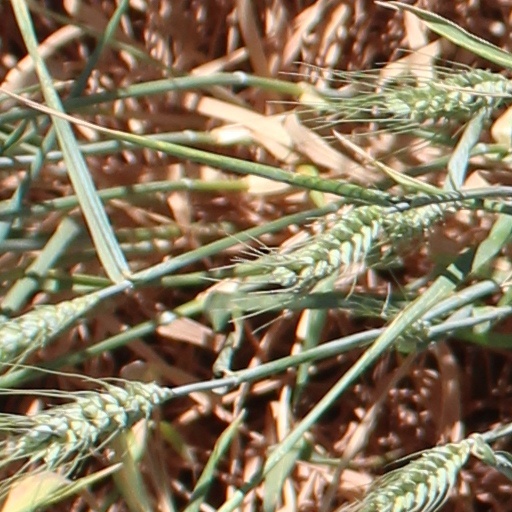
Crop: wheat